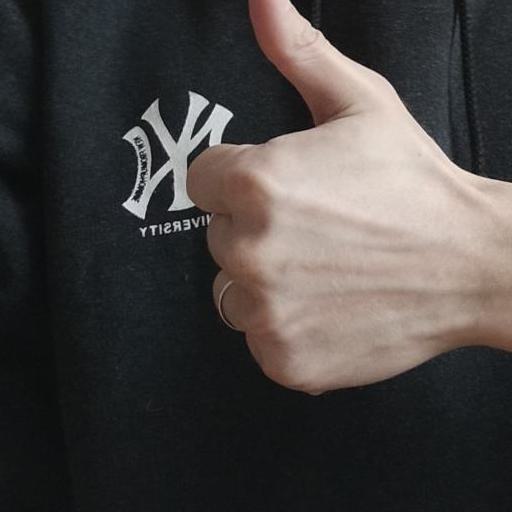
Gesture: like